Émile Fayolle

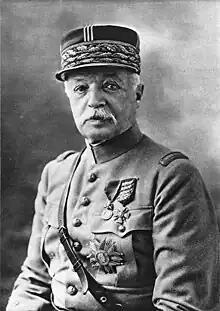

Marie Émile Fayolle (14 May 1852 – 27 August 1928) was a French general during World War I and a diplomat, elevated to the dignity of Marshal of France.